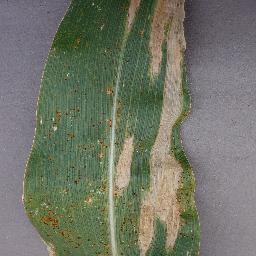
Label: Corn___Northern_Leaf_Blight